Old Friends Equine

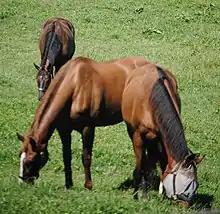
Geldings share pastures at Old Friends, becoming close friends

The facility was created in 2003 by former "The Boston Globe" movie critic Michael Blowen, spurred by the death of 1986 Kentucky Derby winner Ferdinand in 2002. The presence of high-profile horses helps raise money, allowing after-care for more low-profile horses.